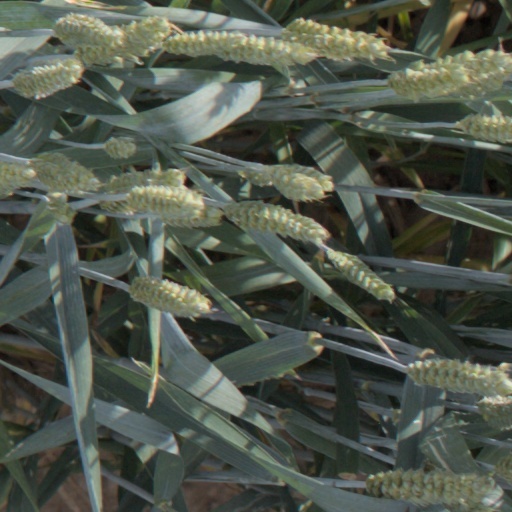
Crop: wheat